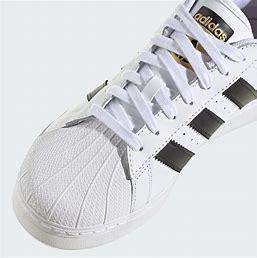
Brand: Adidas
Model: Superstar XLG